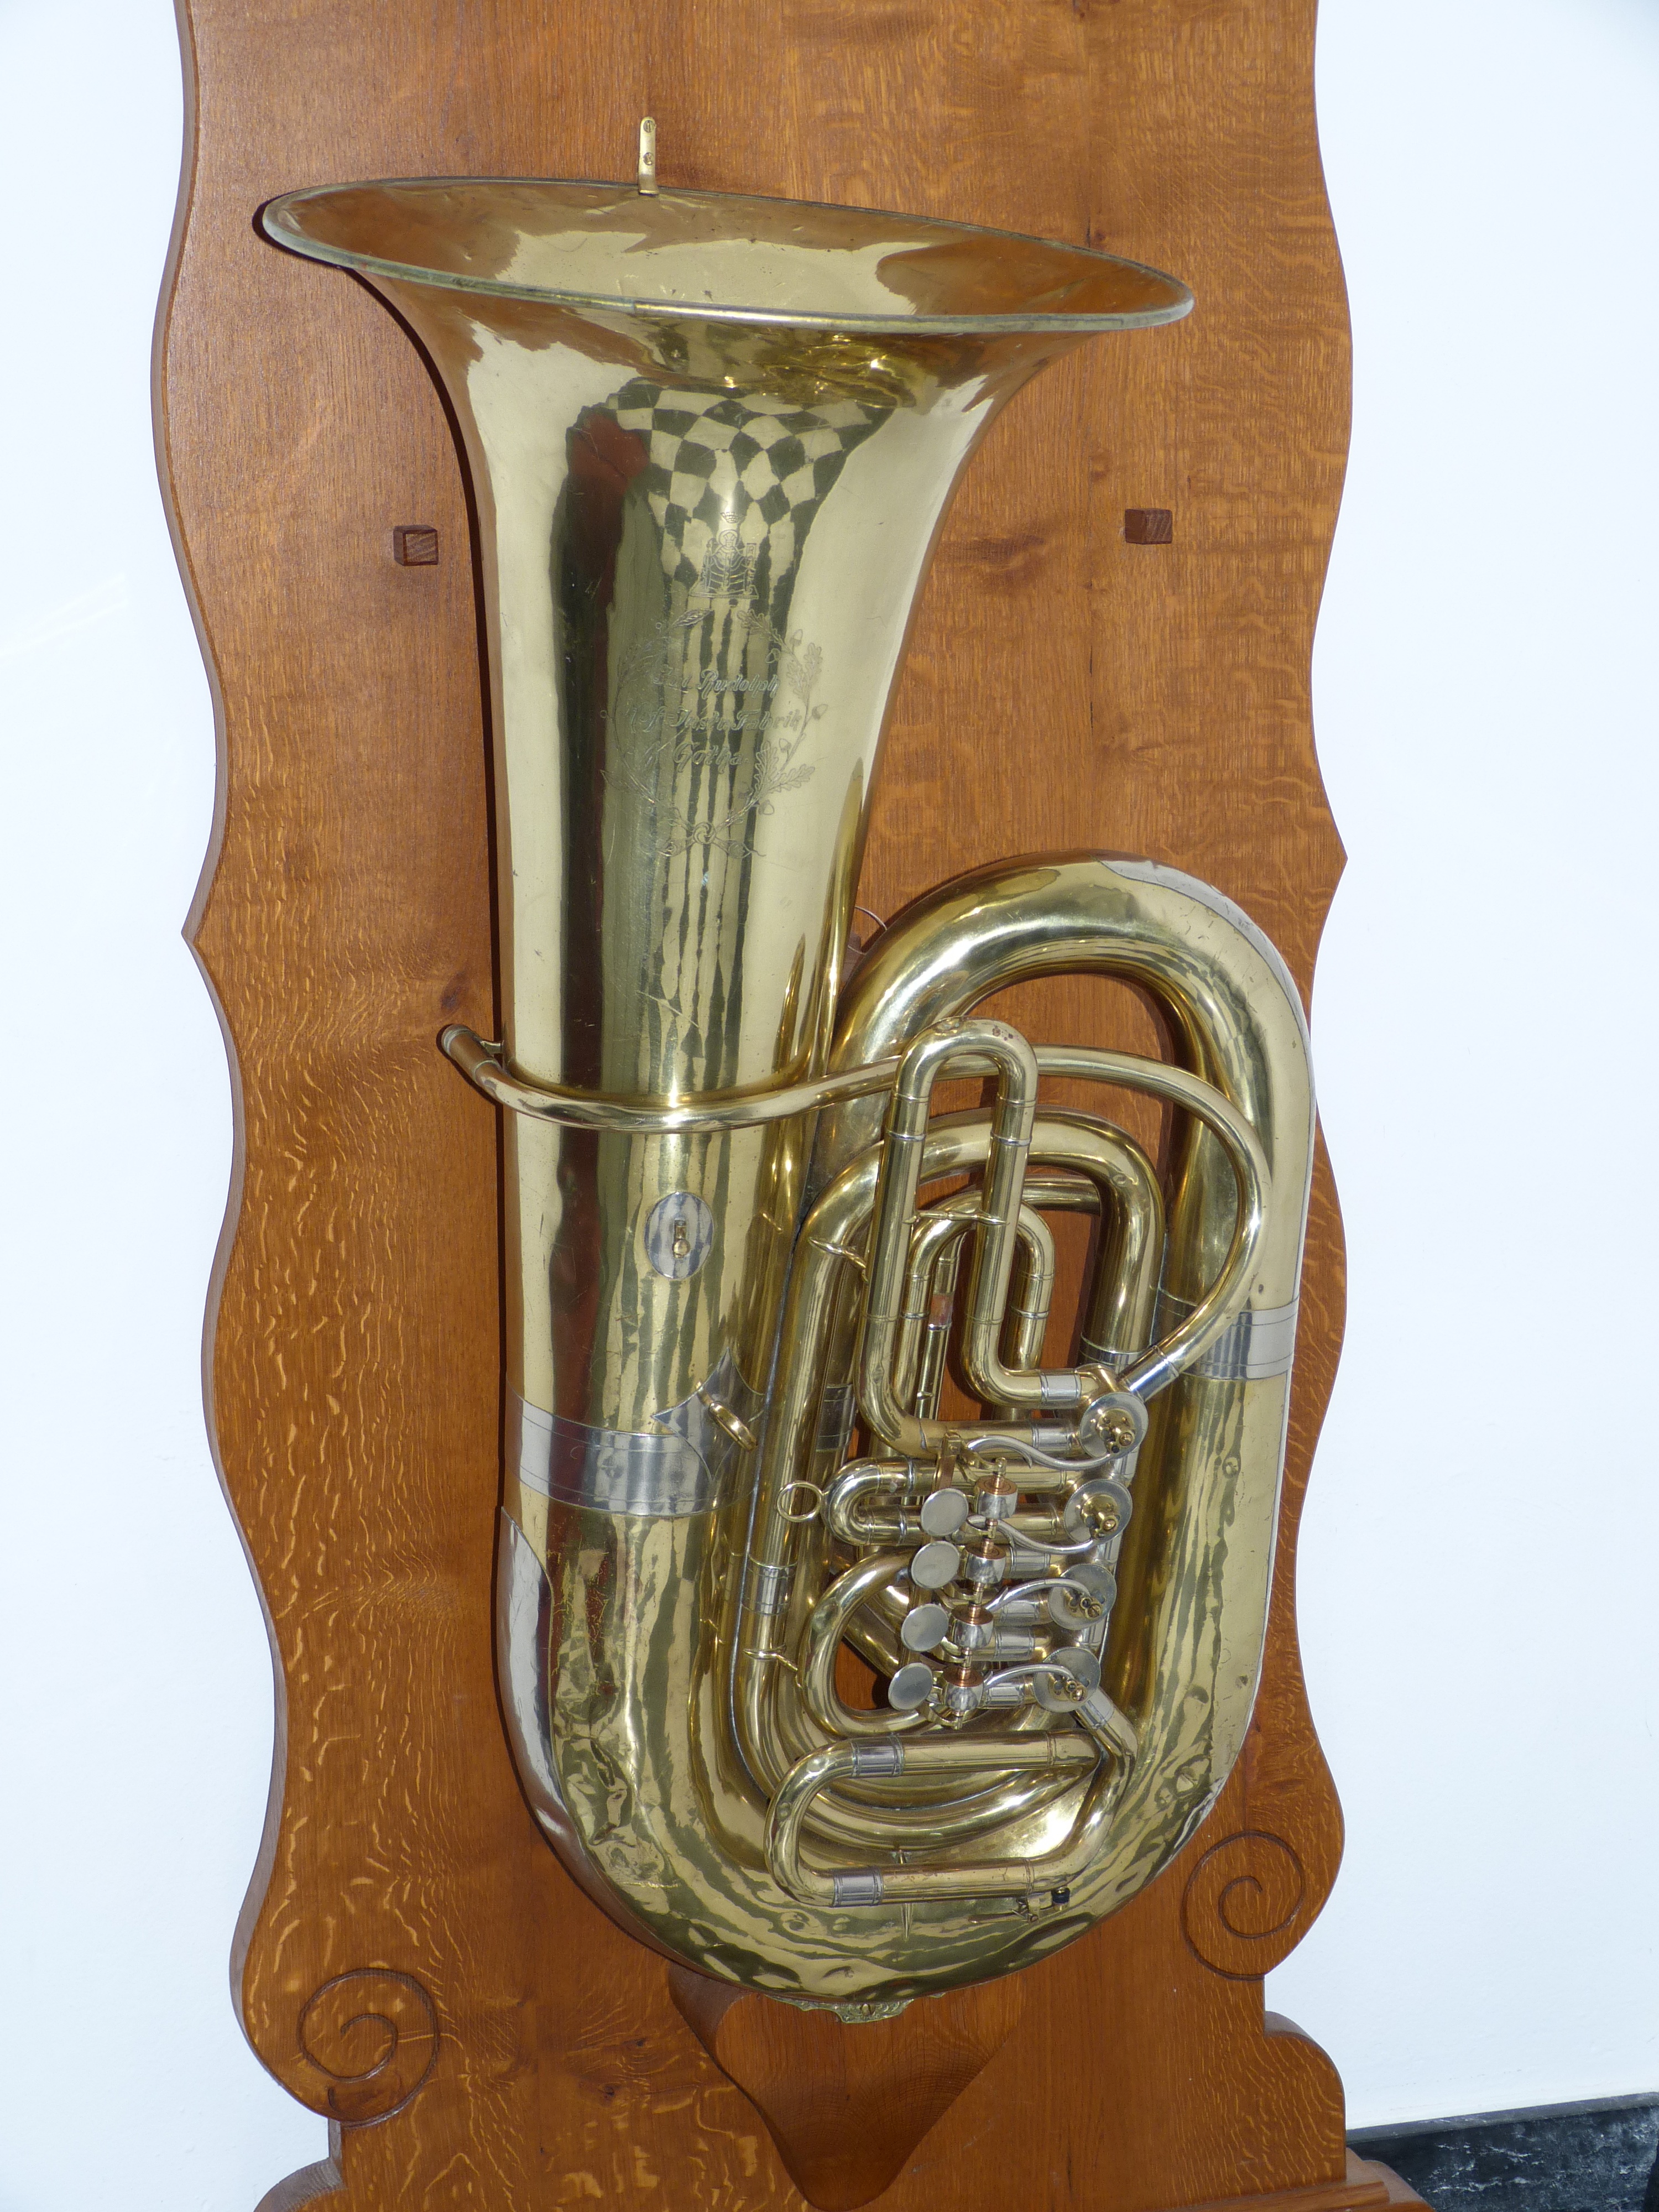
music, instrument, musical instrument, tuba, wind instrument, brass band, brass instrument, string instrument, plucked string instruments, hand drum, euphonium